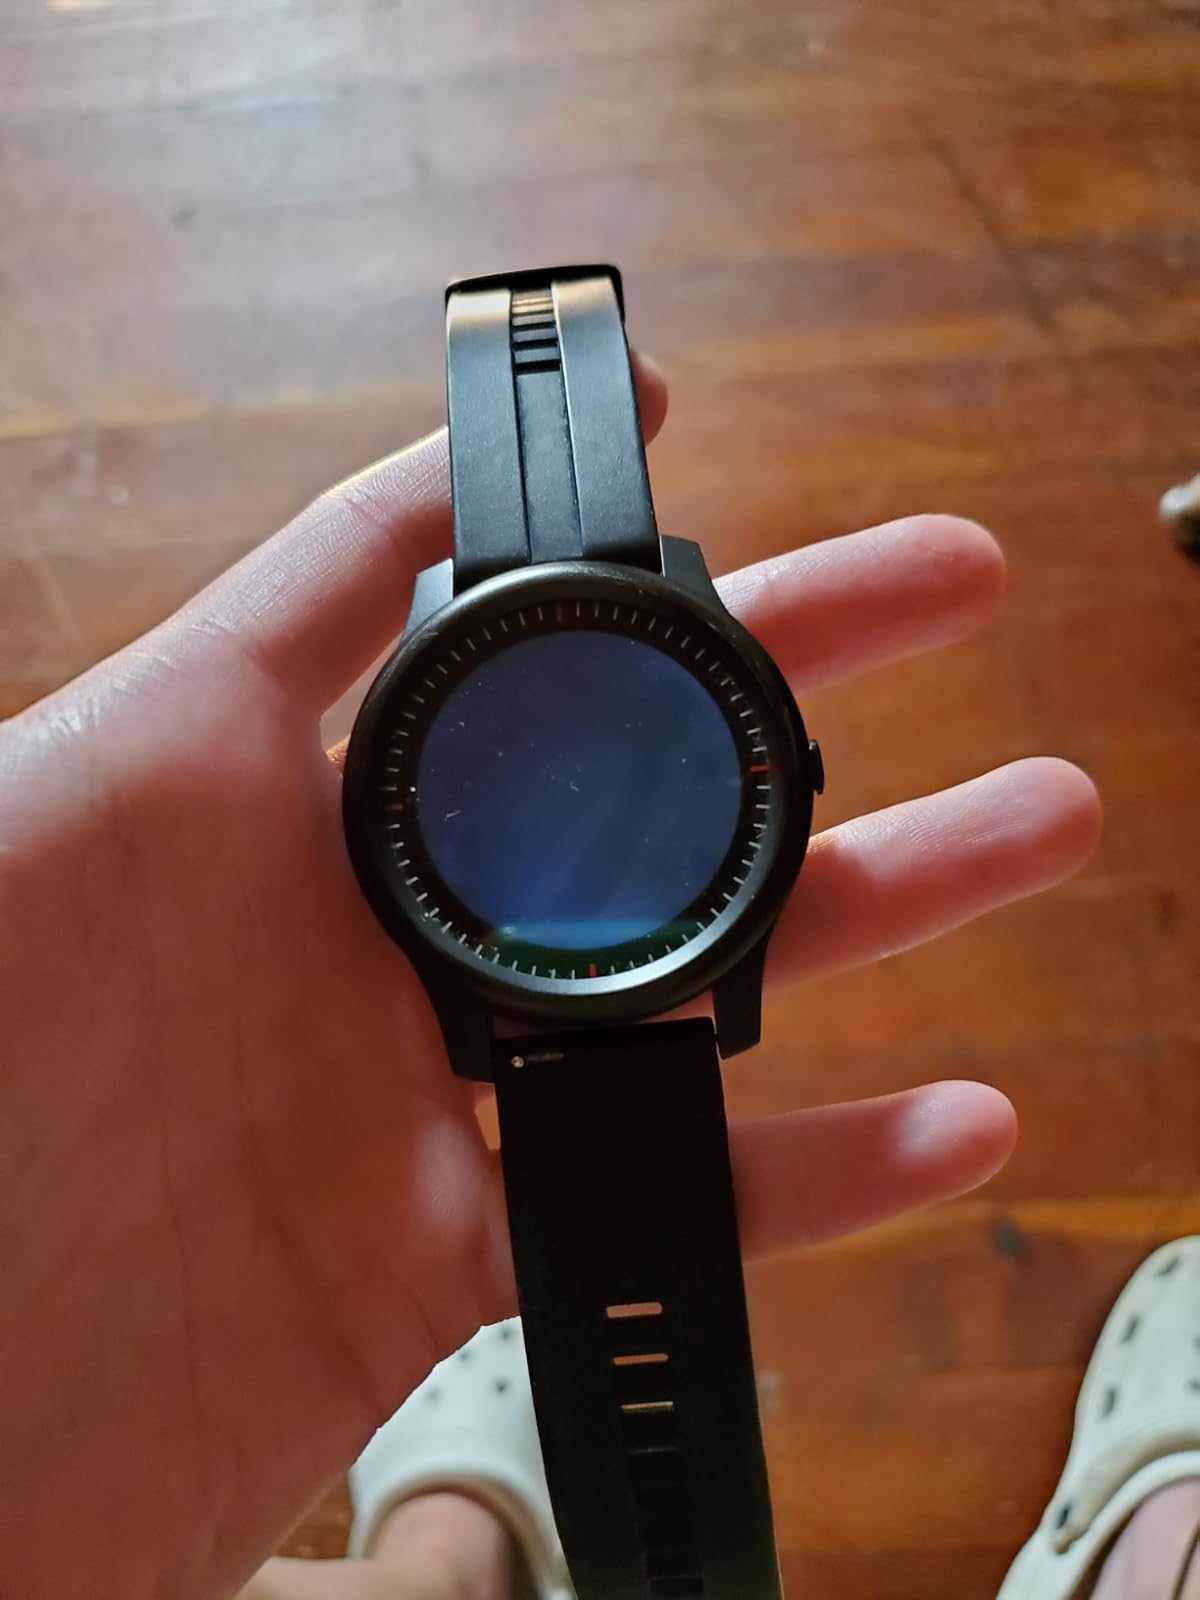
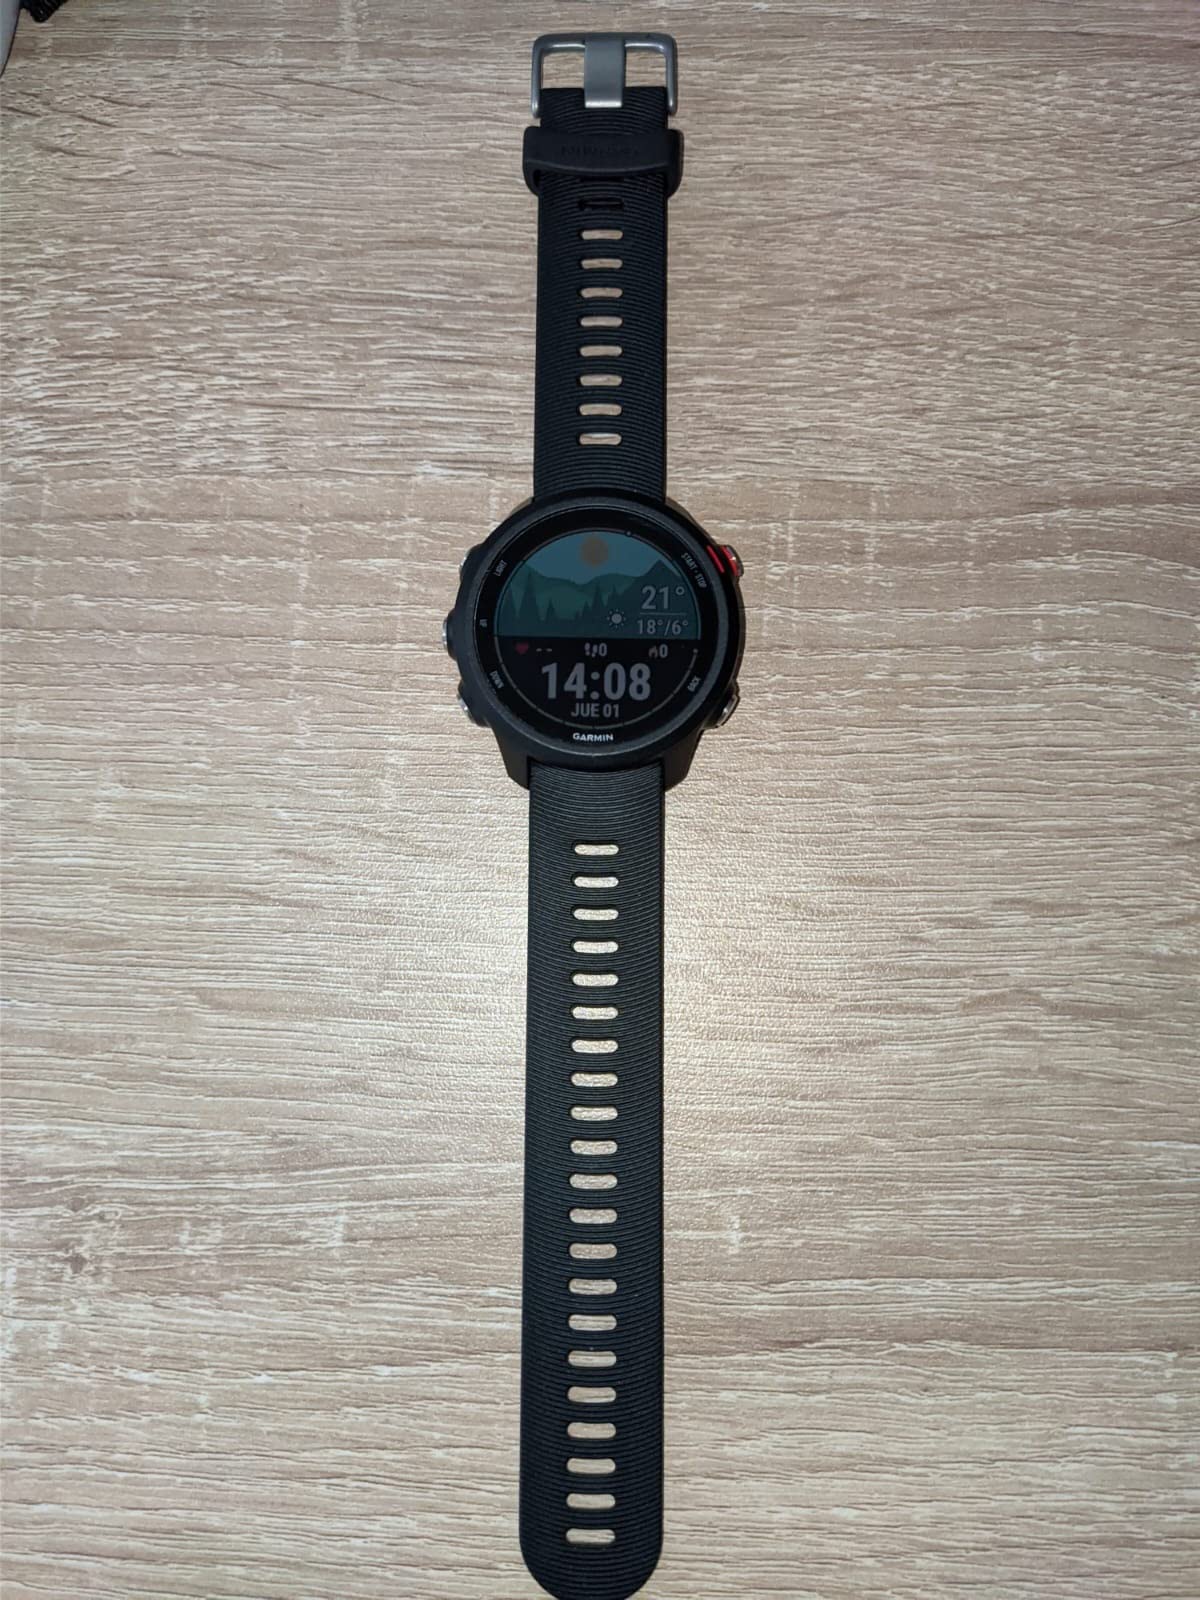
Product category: smartwatch
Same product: no